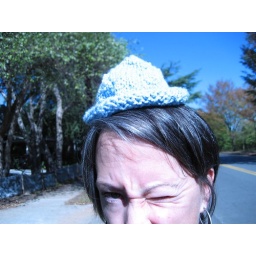
Le petite chapeauModeling a baby hat I made for a friend in TX who recently welcomed a son into his family.